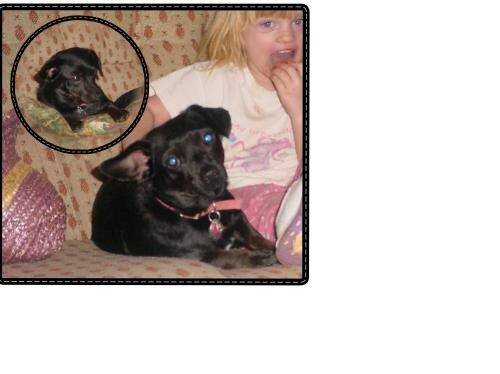
Label: dog